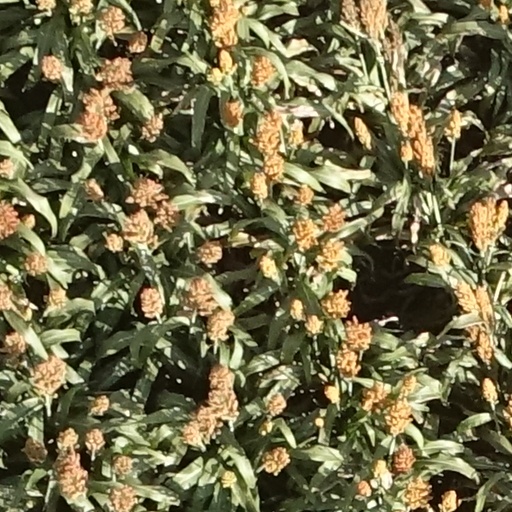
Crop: sorghum